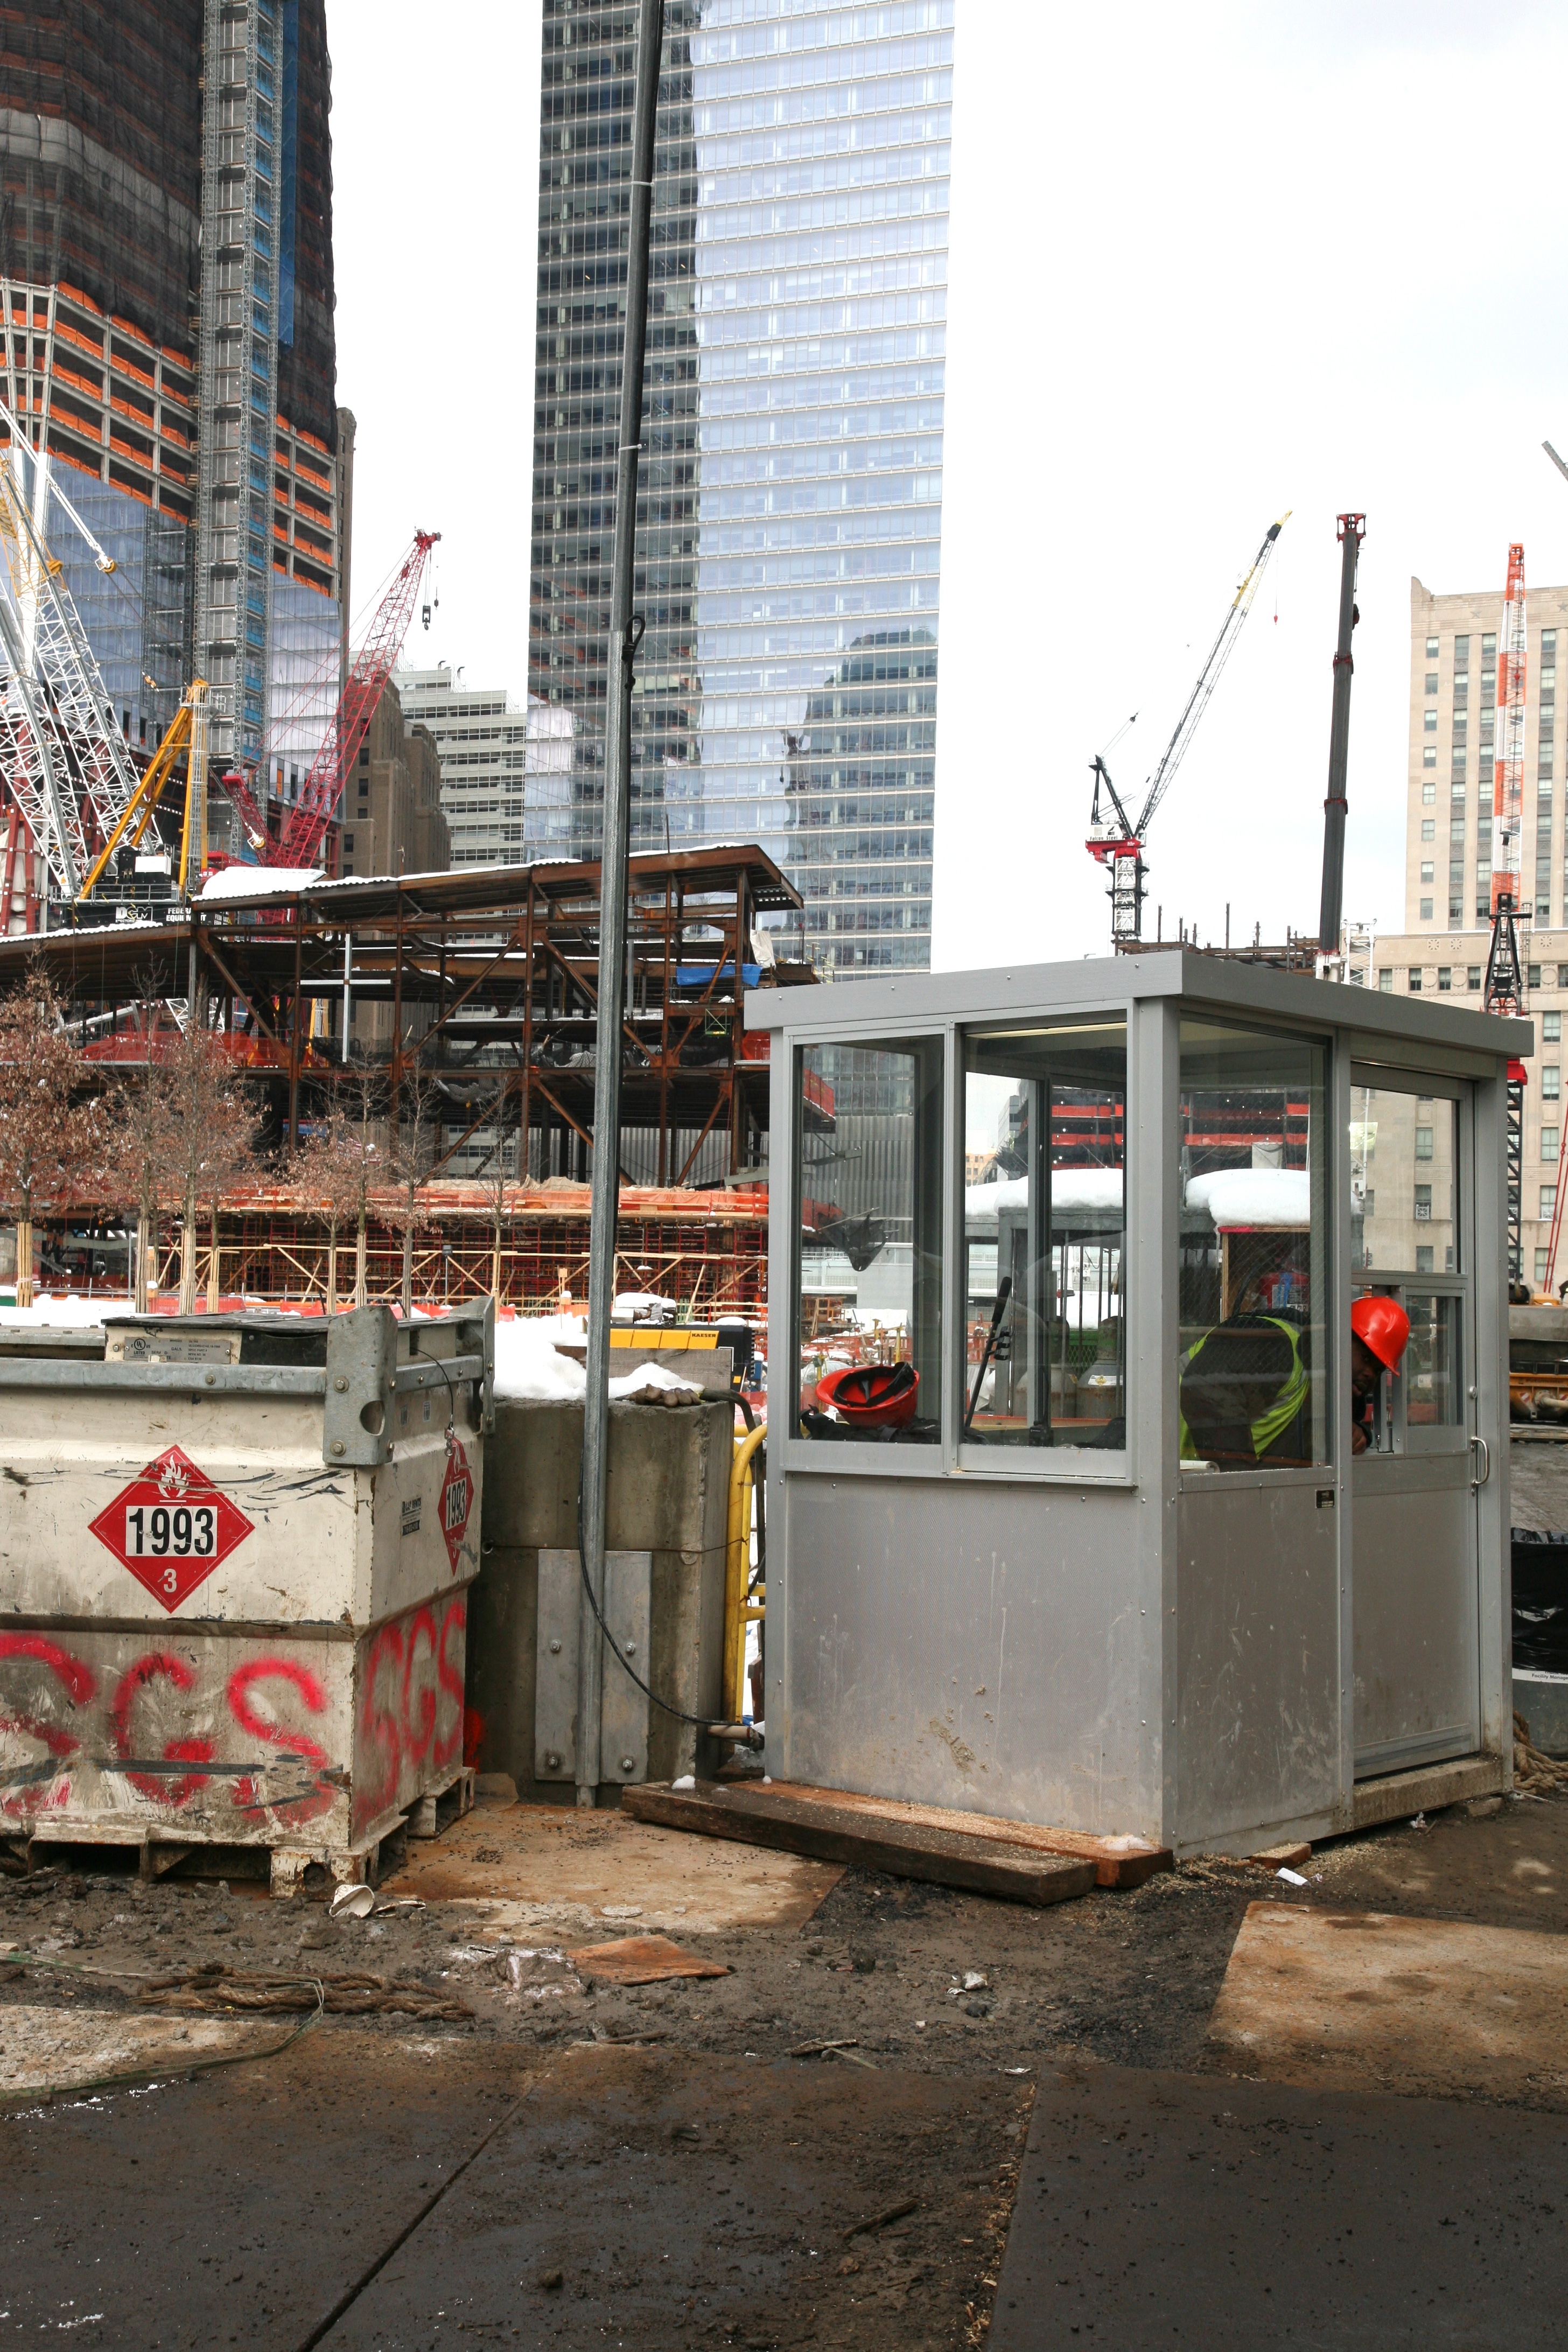
city, manhattan, downtown, transport, vehicle, nyc, public transport, newyork, newyorkcity, ny, 911, worldtradecenter, lowermanhattan, wtc, groundzero, september11th, worldtradecentersite, september11attacks, urban area, human settlement